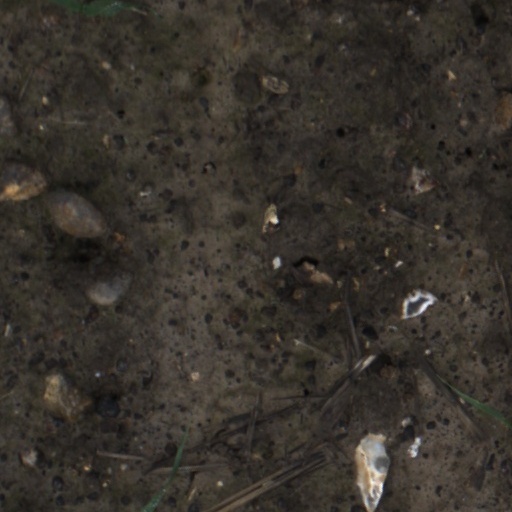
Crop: wheat